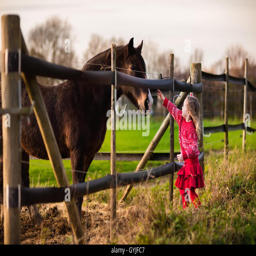
family on a farm in autumn .